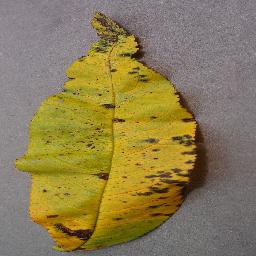
Label: Peach___Bacterial_spot